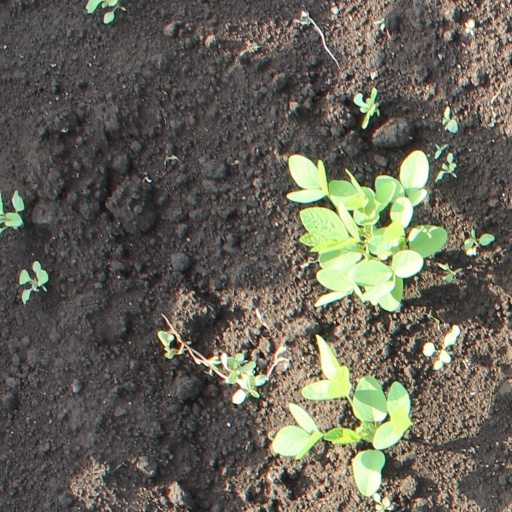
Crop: soybean